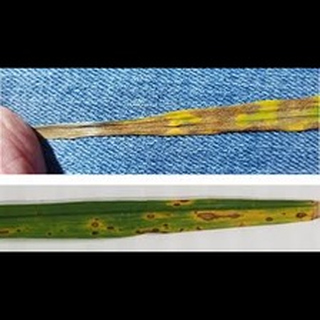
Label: wheat_tan_spot